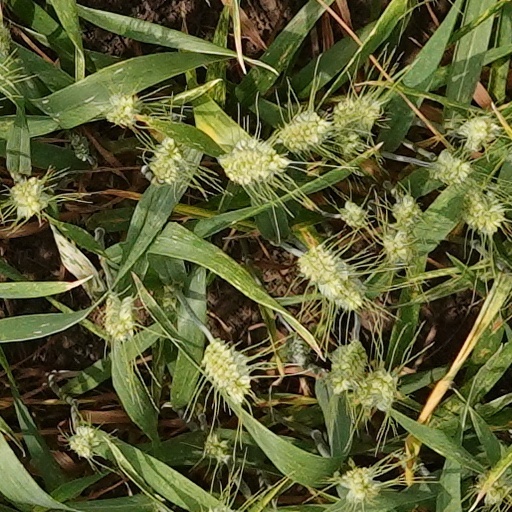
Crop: wheat